Sky position (RA, Dec in degrees): 138.553, 16.742
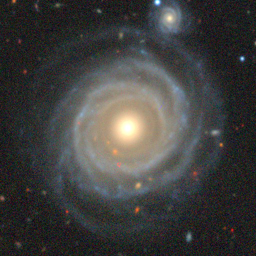
Galaxy morphology: Unbarred Tight Spiral Galaxies